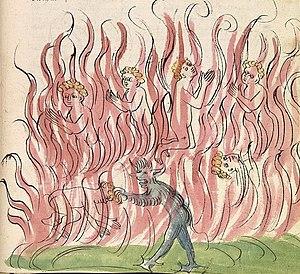
La vision de William de Stranton est un texte en prose du début du 15ᵉ siècle, paru en 1406 ou en 1409, qui raconte une vision de l’au-delà se déroulant au Purgatoire de saint Patrice, en Irlande. Elle raconte l’aventure dans le purgatoire d’un homme qui s’était endormi. Ce texte montre une certaine influence avec le Tractatus de purgatorio sancti Patricii, mais il s’agit toutefois d’une œuvre totalement indépendante. Il existe deux versions à cette vision, il y a une version figurant dans le manuscrit royal 17 B xliii et une autre dans un manuscrit appelé Additional 34,193. Il est difficile de savoir laquelle des deux versions est la vrai ou la plus près de la vrai, car elles comportent leur lot de différence, petite comme majeure. La vision de William de Stranton s’inscrit dans une période où beaucoup de visions de l’au-delà ont été écrites afin « d’affirmer la responsabilité morale et institutionnelle du clergé ». Cette vision est un bon exemple de cette période, car le visionnaire voit de nombreuses âmes d’évêques, de prélats et de vicaires être tourmentées, c'est-à-dire ceux qui devaient prêcher la parole de dieu au peuple et leur donner l’exemple d’une bonne vie.
Dans le catholicisme, le purgatoire est le lieu de purification où les âmes des défunts morts en état de grâce, et assurés du salut éternel, vont expier les péchés dont ils n'ont pas fait une pénitence suffisante avant leur trépas, à la suite d'un jugement particulier. L'idée de purgatoire est une vérité de foi pour le catholicisme mais elle n'est pas acceptée par les différents courants du protestantisme ni par l'Église orthodoxe. Les catholiques avancent certains versets des Écritures pour justifier leur croyances. Ceux qui meurent dans la grâce et l’amitié de Dieu, mais imparfaitement purifiés, c'est-à-dire avec des résistances à l'amour de Dieu, bien qu’assurés de leur salut éternel, connaissent après leur mort un temps de purification qui les libère complètement du mal. Ainsi, ils obtiennent la sainteté nécessaire pour entrer dans la joie du paradis.